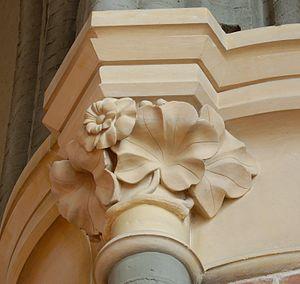
L'église de la Sainte-Trinité est un temple luthérien dépendant de l'Église de Norvège situé dans le quartier d'Hammersborg à Oslo.